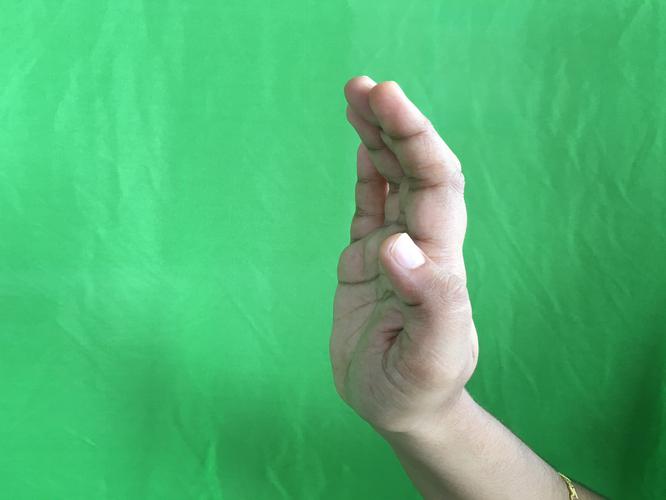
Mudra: Sarpasirsha
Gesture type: single_hand